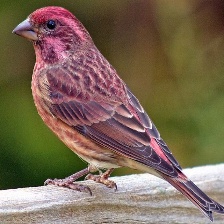
Species: PURPLE FINCH
Scientific name: HAEMORHOUS PURPUREUS
ImageNet parent category: house_finch